Escobal mine protests

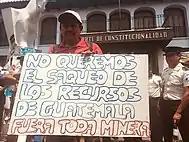
Escobal protester holding an anti-mining sign

Communities around the Escobal mine have been protesting it since 2009, with a substantial increase in activity between 2011 and 2013. Protests especially escalated in July 2013 when more local residents took a stand against the project. The opposition movement has involved a wide range of individuals and organizations: indigenous and non-indigenous, religious and secular, spanning thirty communities, ten municipalities, and three departments in Guatemala. These include the CDP, Communitarian Councils for Development (COCODEs), the Diocese Commission for the Defense of Nature (CODIDENA), the Parliament of the Xinca People of Guatemala (PAPXIGUA), the Peaceful Resistance in Casillas, and three local mayors. Escobal has been criticized on a national and international scale. Still, the ability of opposition groups to form into a cohesive national movement has been limited.